The Rhythm Devils Concert Experience

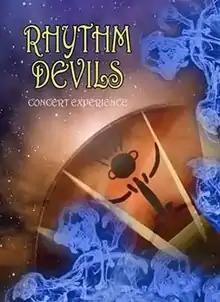
DVD cover

The Rhythm Devils Concert Experience is a 2008 two-disc DVD concert film and documentary of the Rhythm Devils 2006 tour, featuring members of the Grateful Dead, Phish, The Other Ones, and Deep Banana Blackout. The name "Rhythm Devils" was originally a nickname for Dead drummers Mickey Hart and Bill Kreutzmann. Hart and Kreutzmann formed the band in 2006 and used the name as the group's moniker.